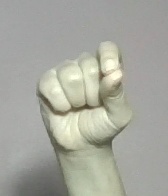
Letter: fa